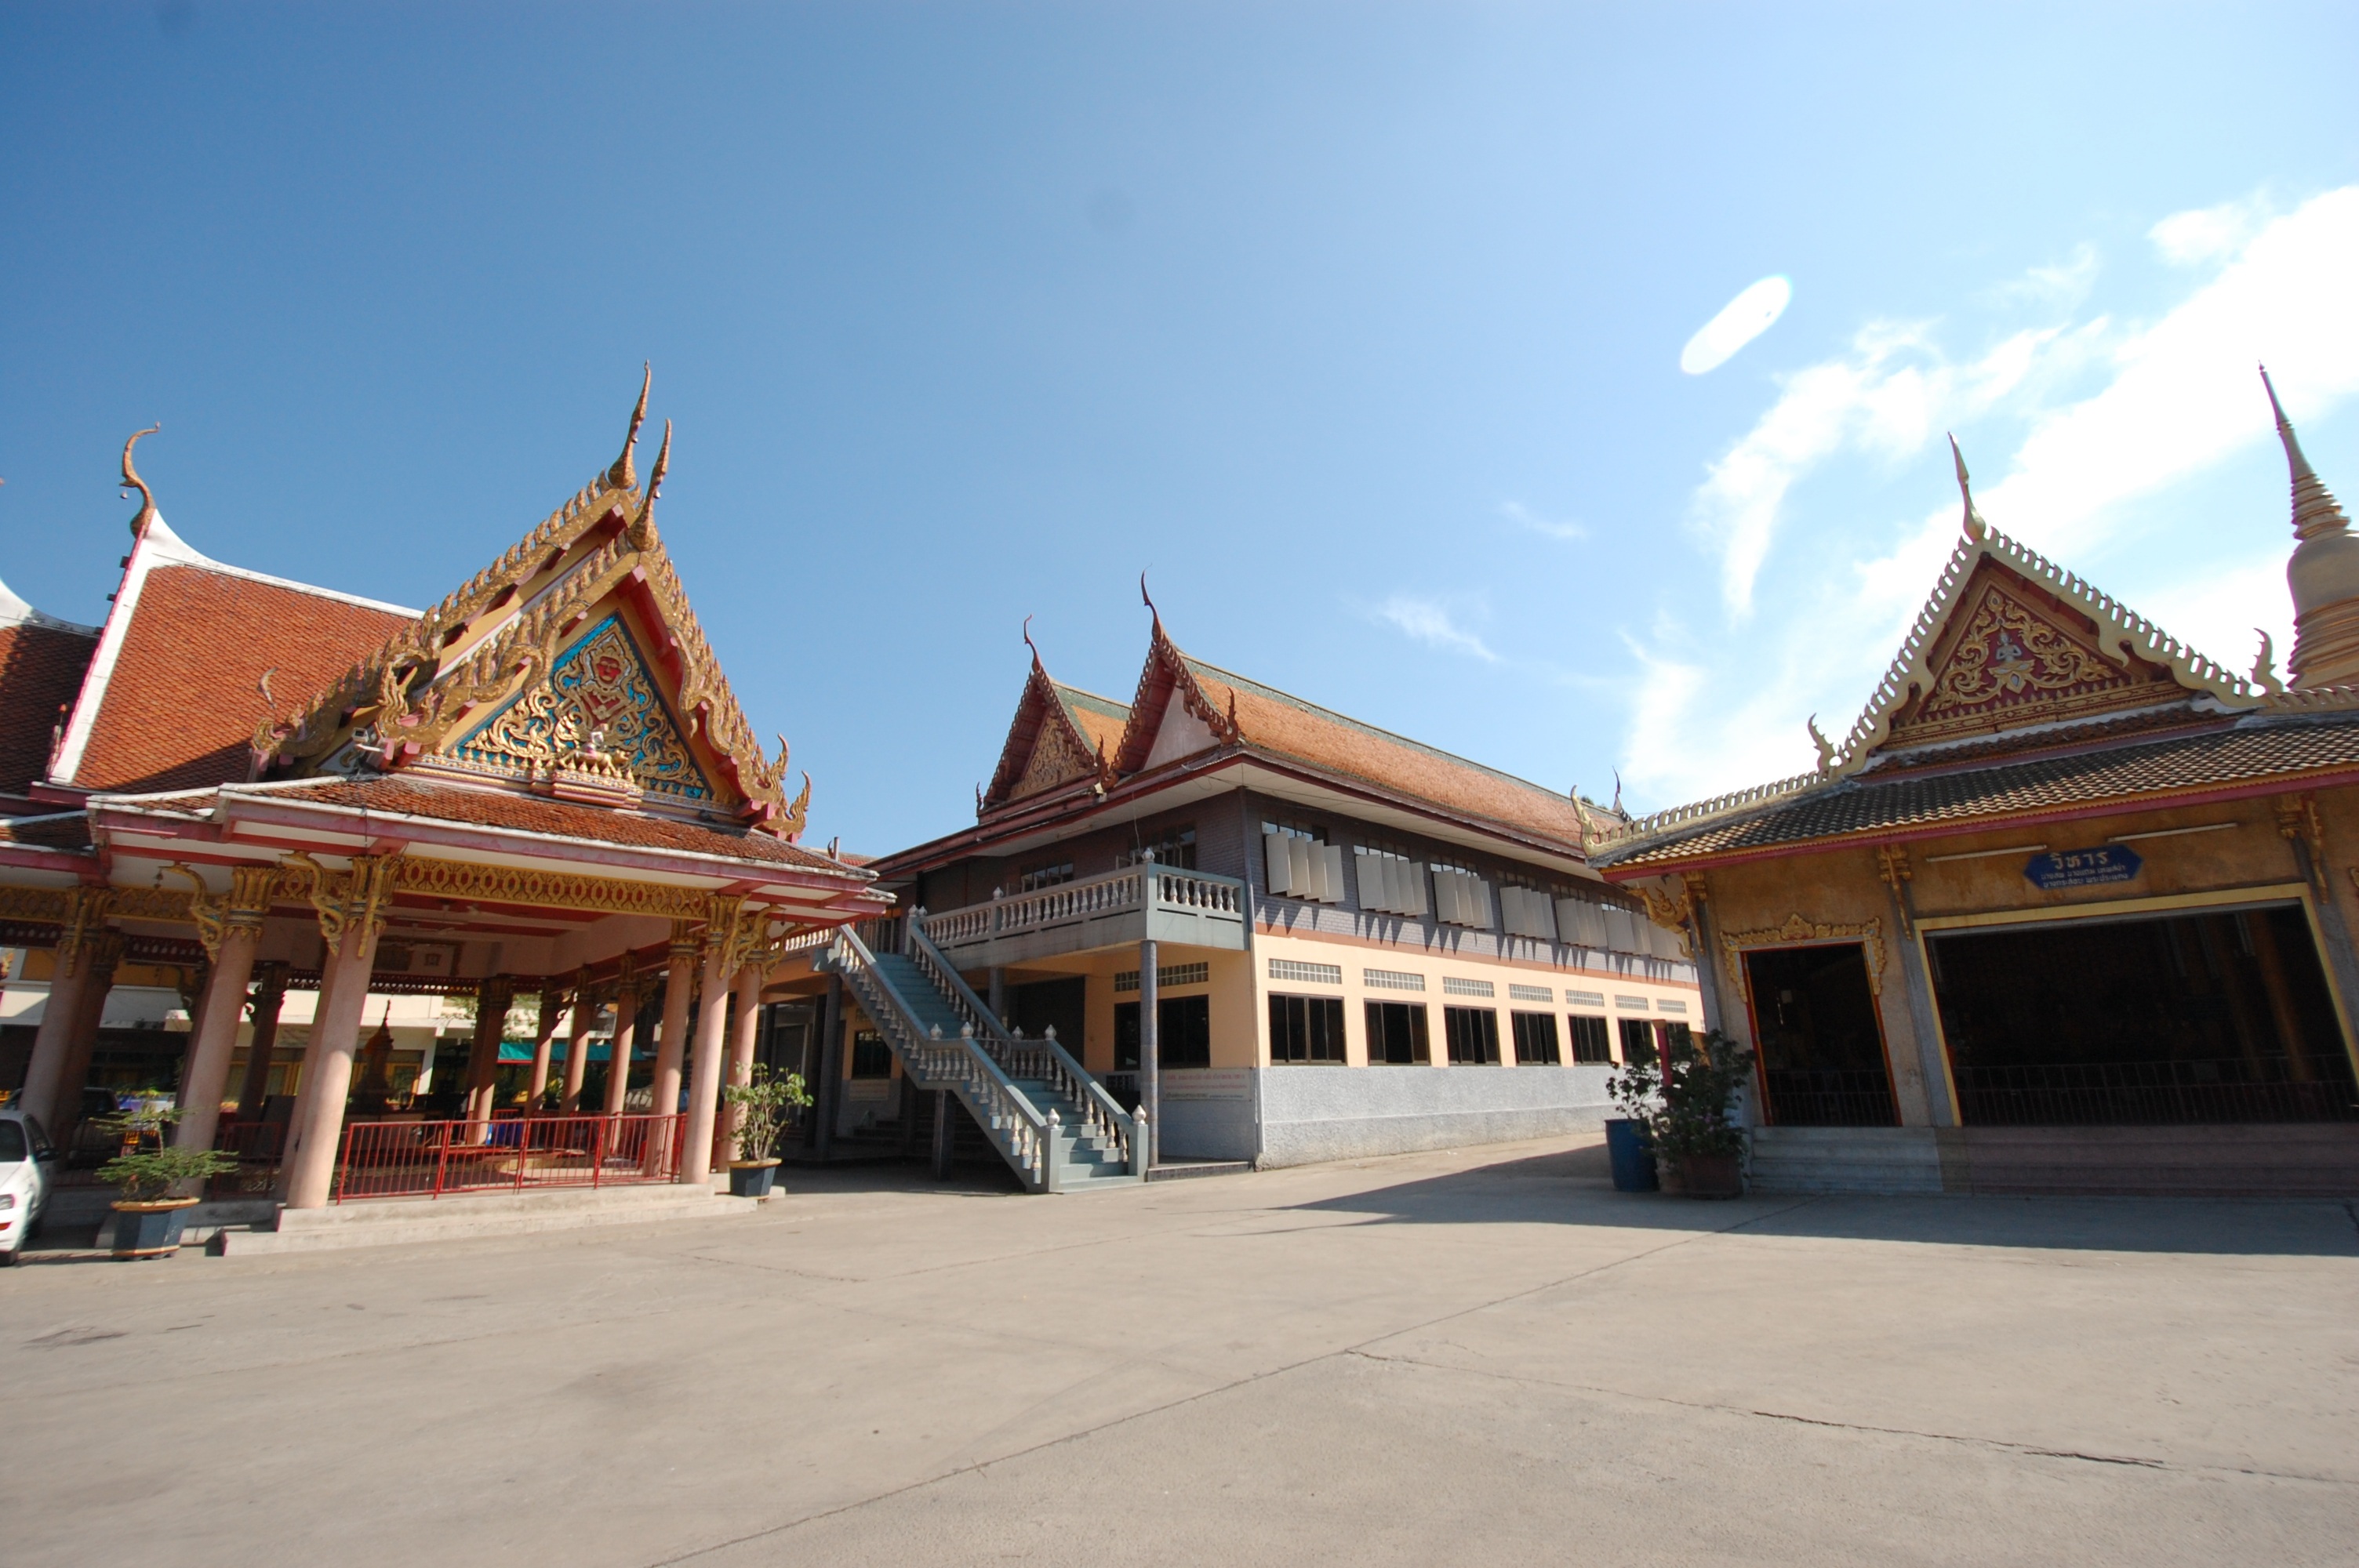
house, building, palace, asian, buddhism, asia, place of worship, thailand, religious, temple, shrine, bangkok, estate, chinese architecture, wat, real estate, buddhists, historic site, observe, precepts rite